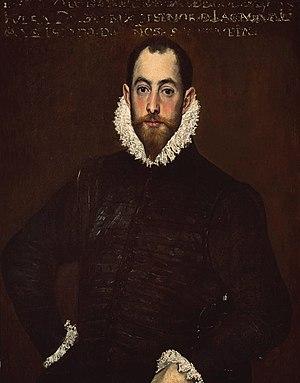
Alonso Martínez de Leiva de Rioja, ou Leyva est un noble espagnol du XVIᵉ siècle, favori du roi Philippe II et chevalier de Santiago. L'un des commandants de l'Invincible Armada, il meurt dans un naufrage au retour de l'expédition.